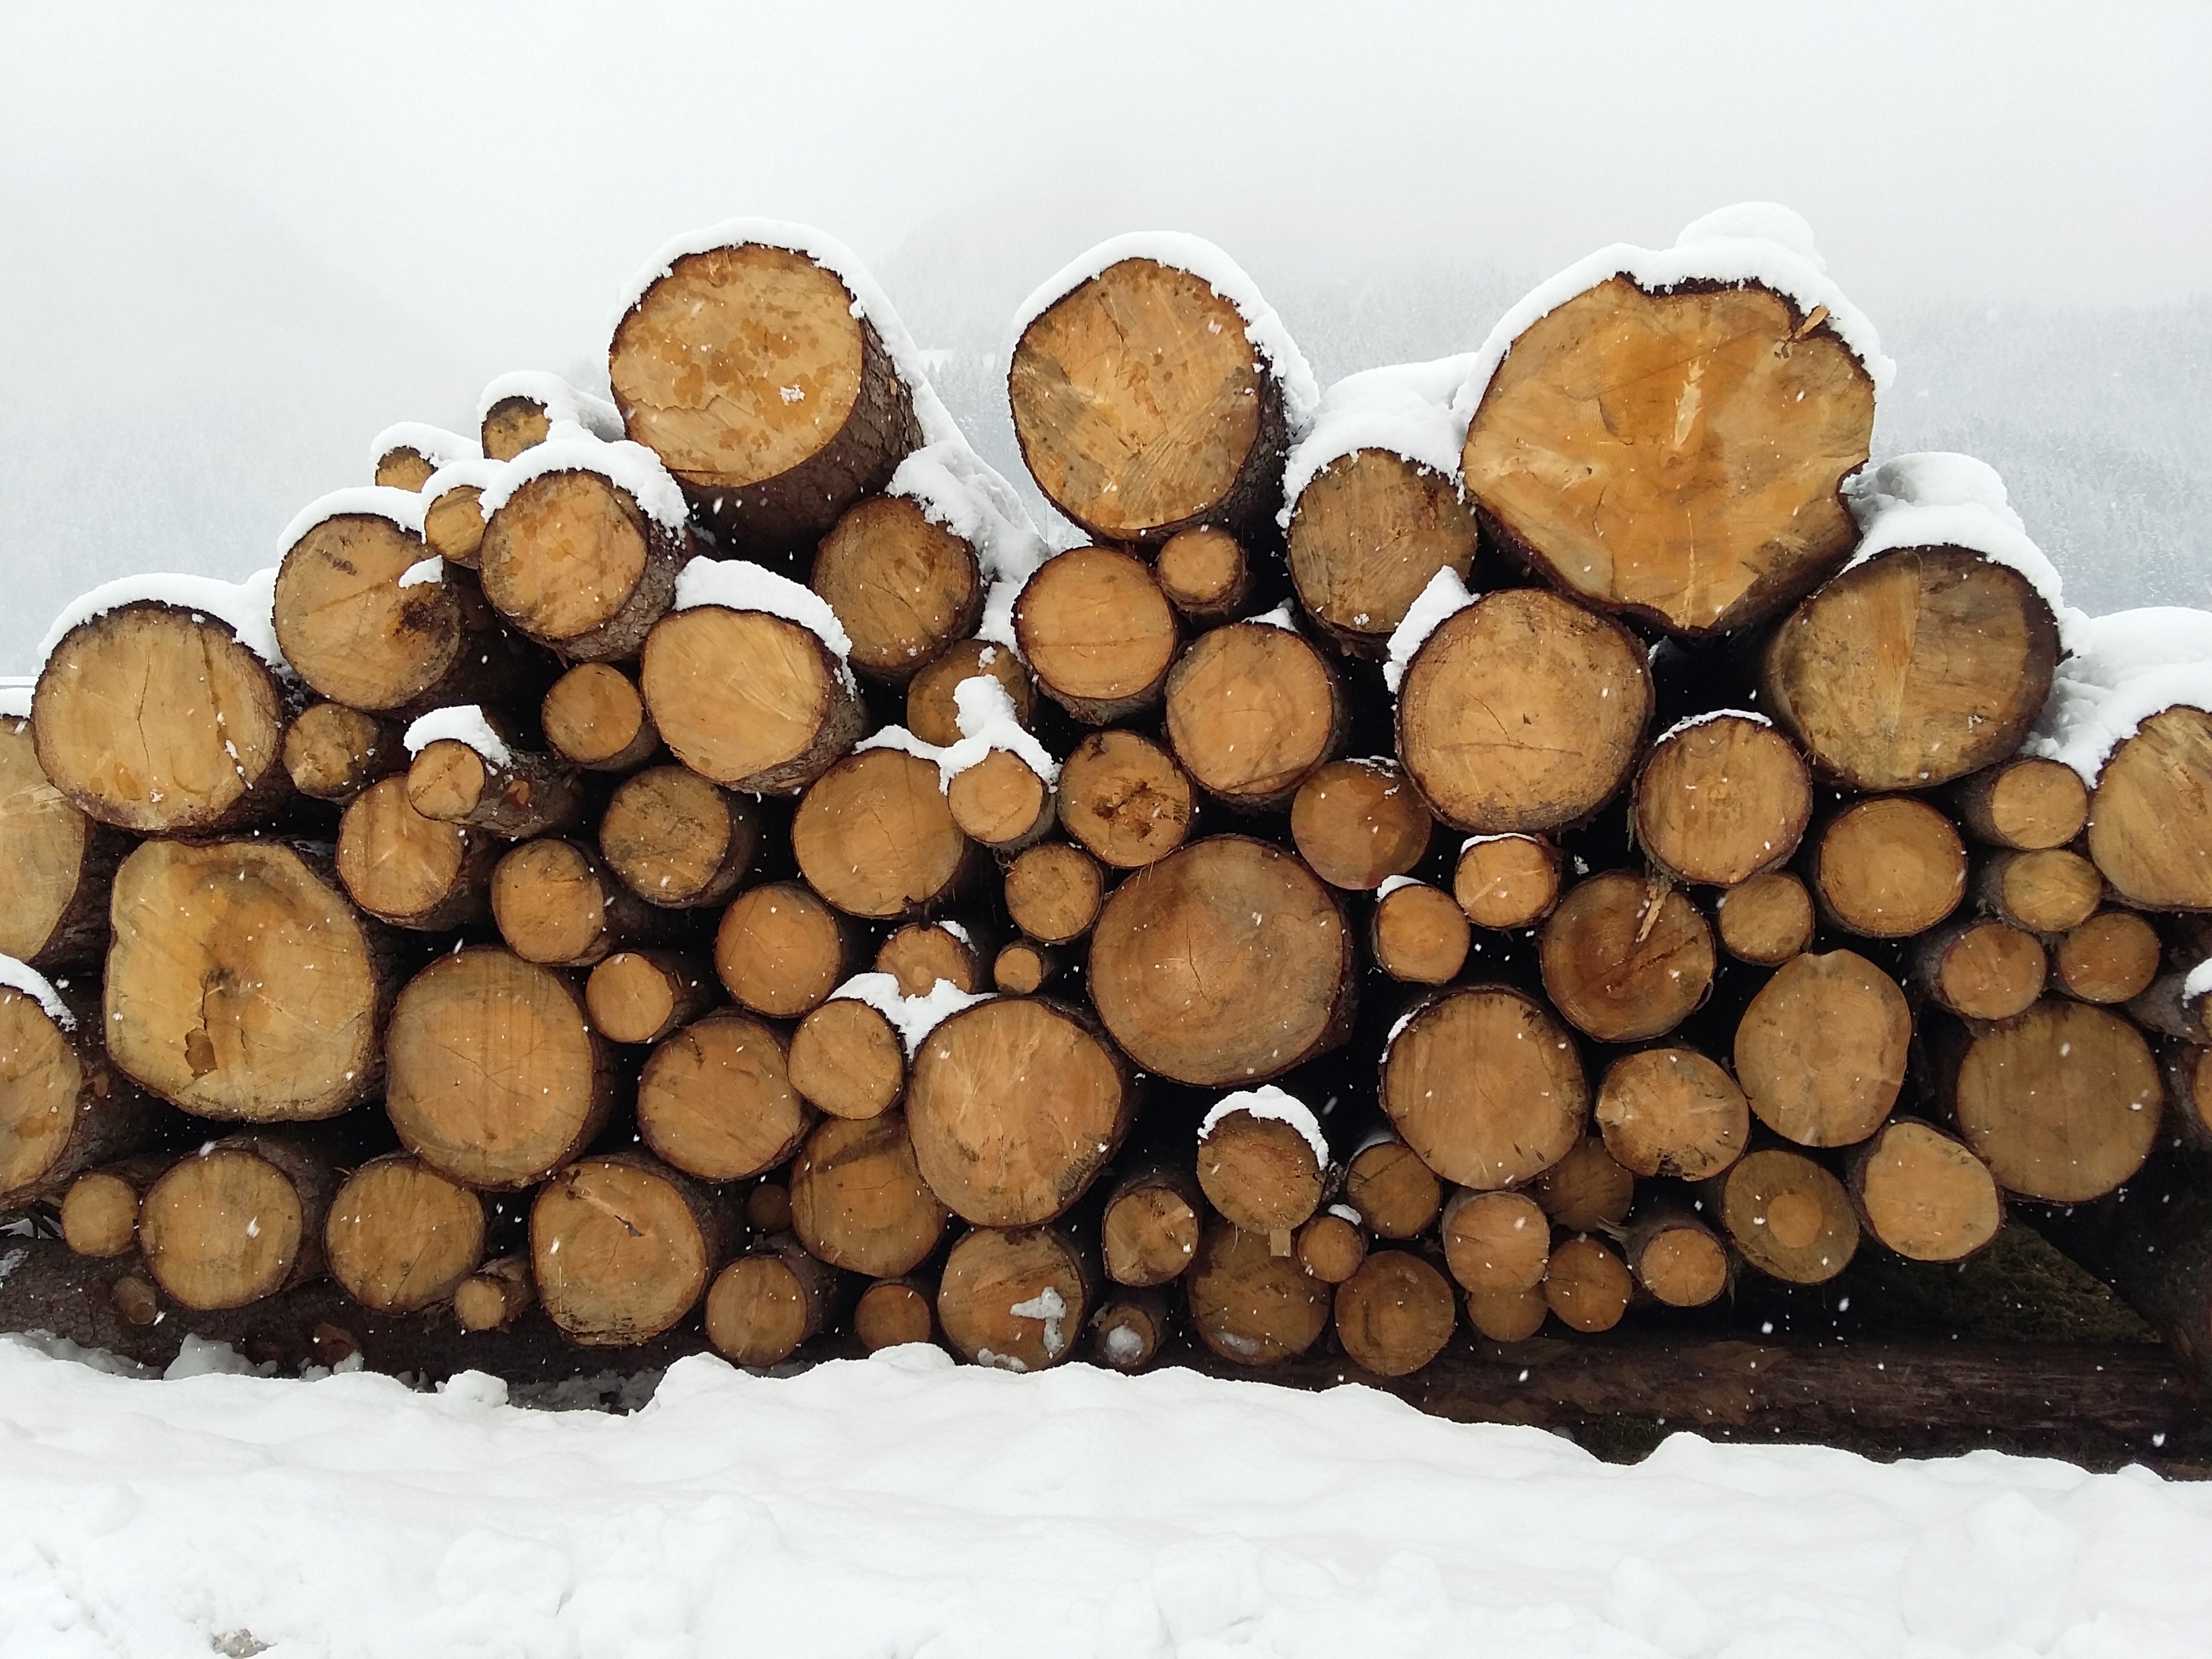
snow, cold, winter, wood, log, food, produce, firewood, coconut, pile of wood, south tyrol, sawn, edible mushroom, shiitake, chocolate truffle